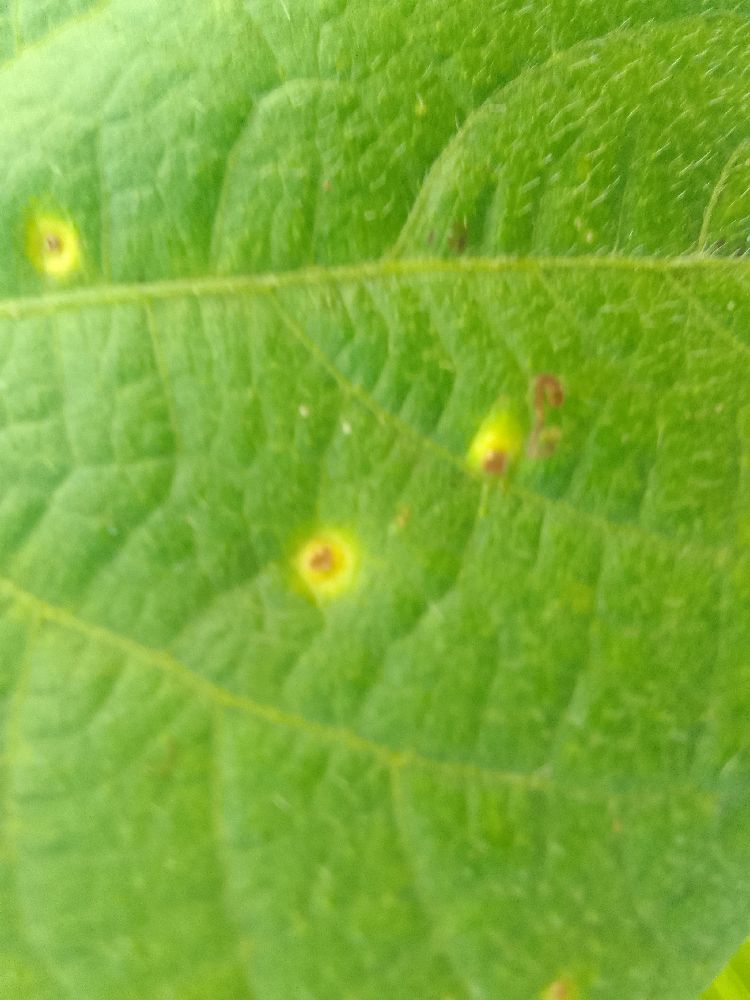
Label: rust